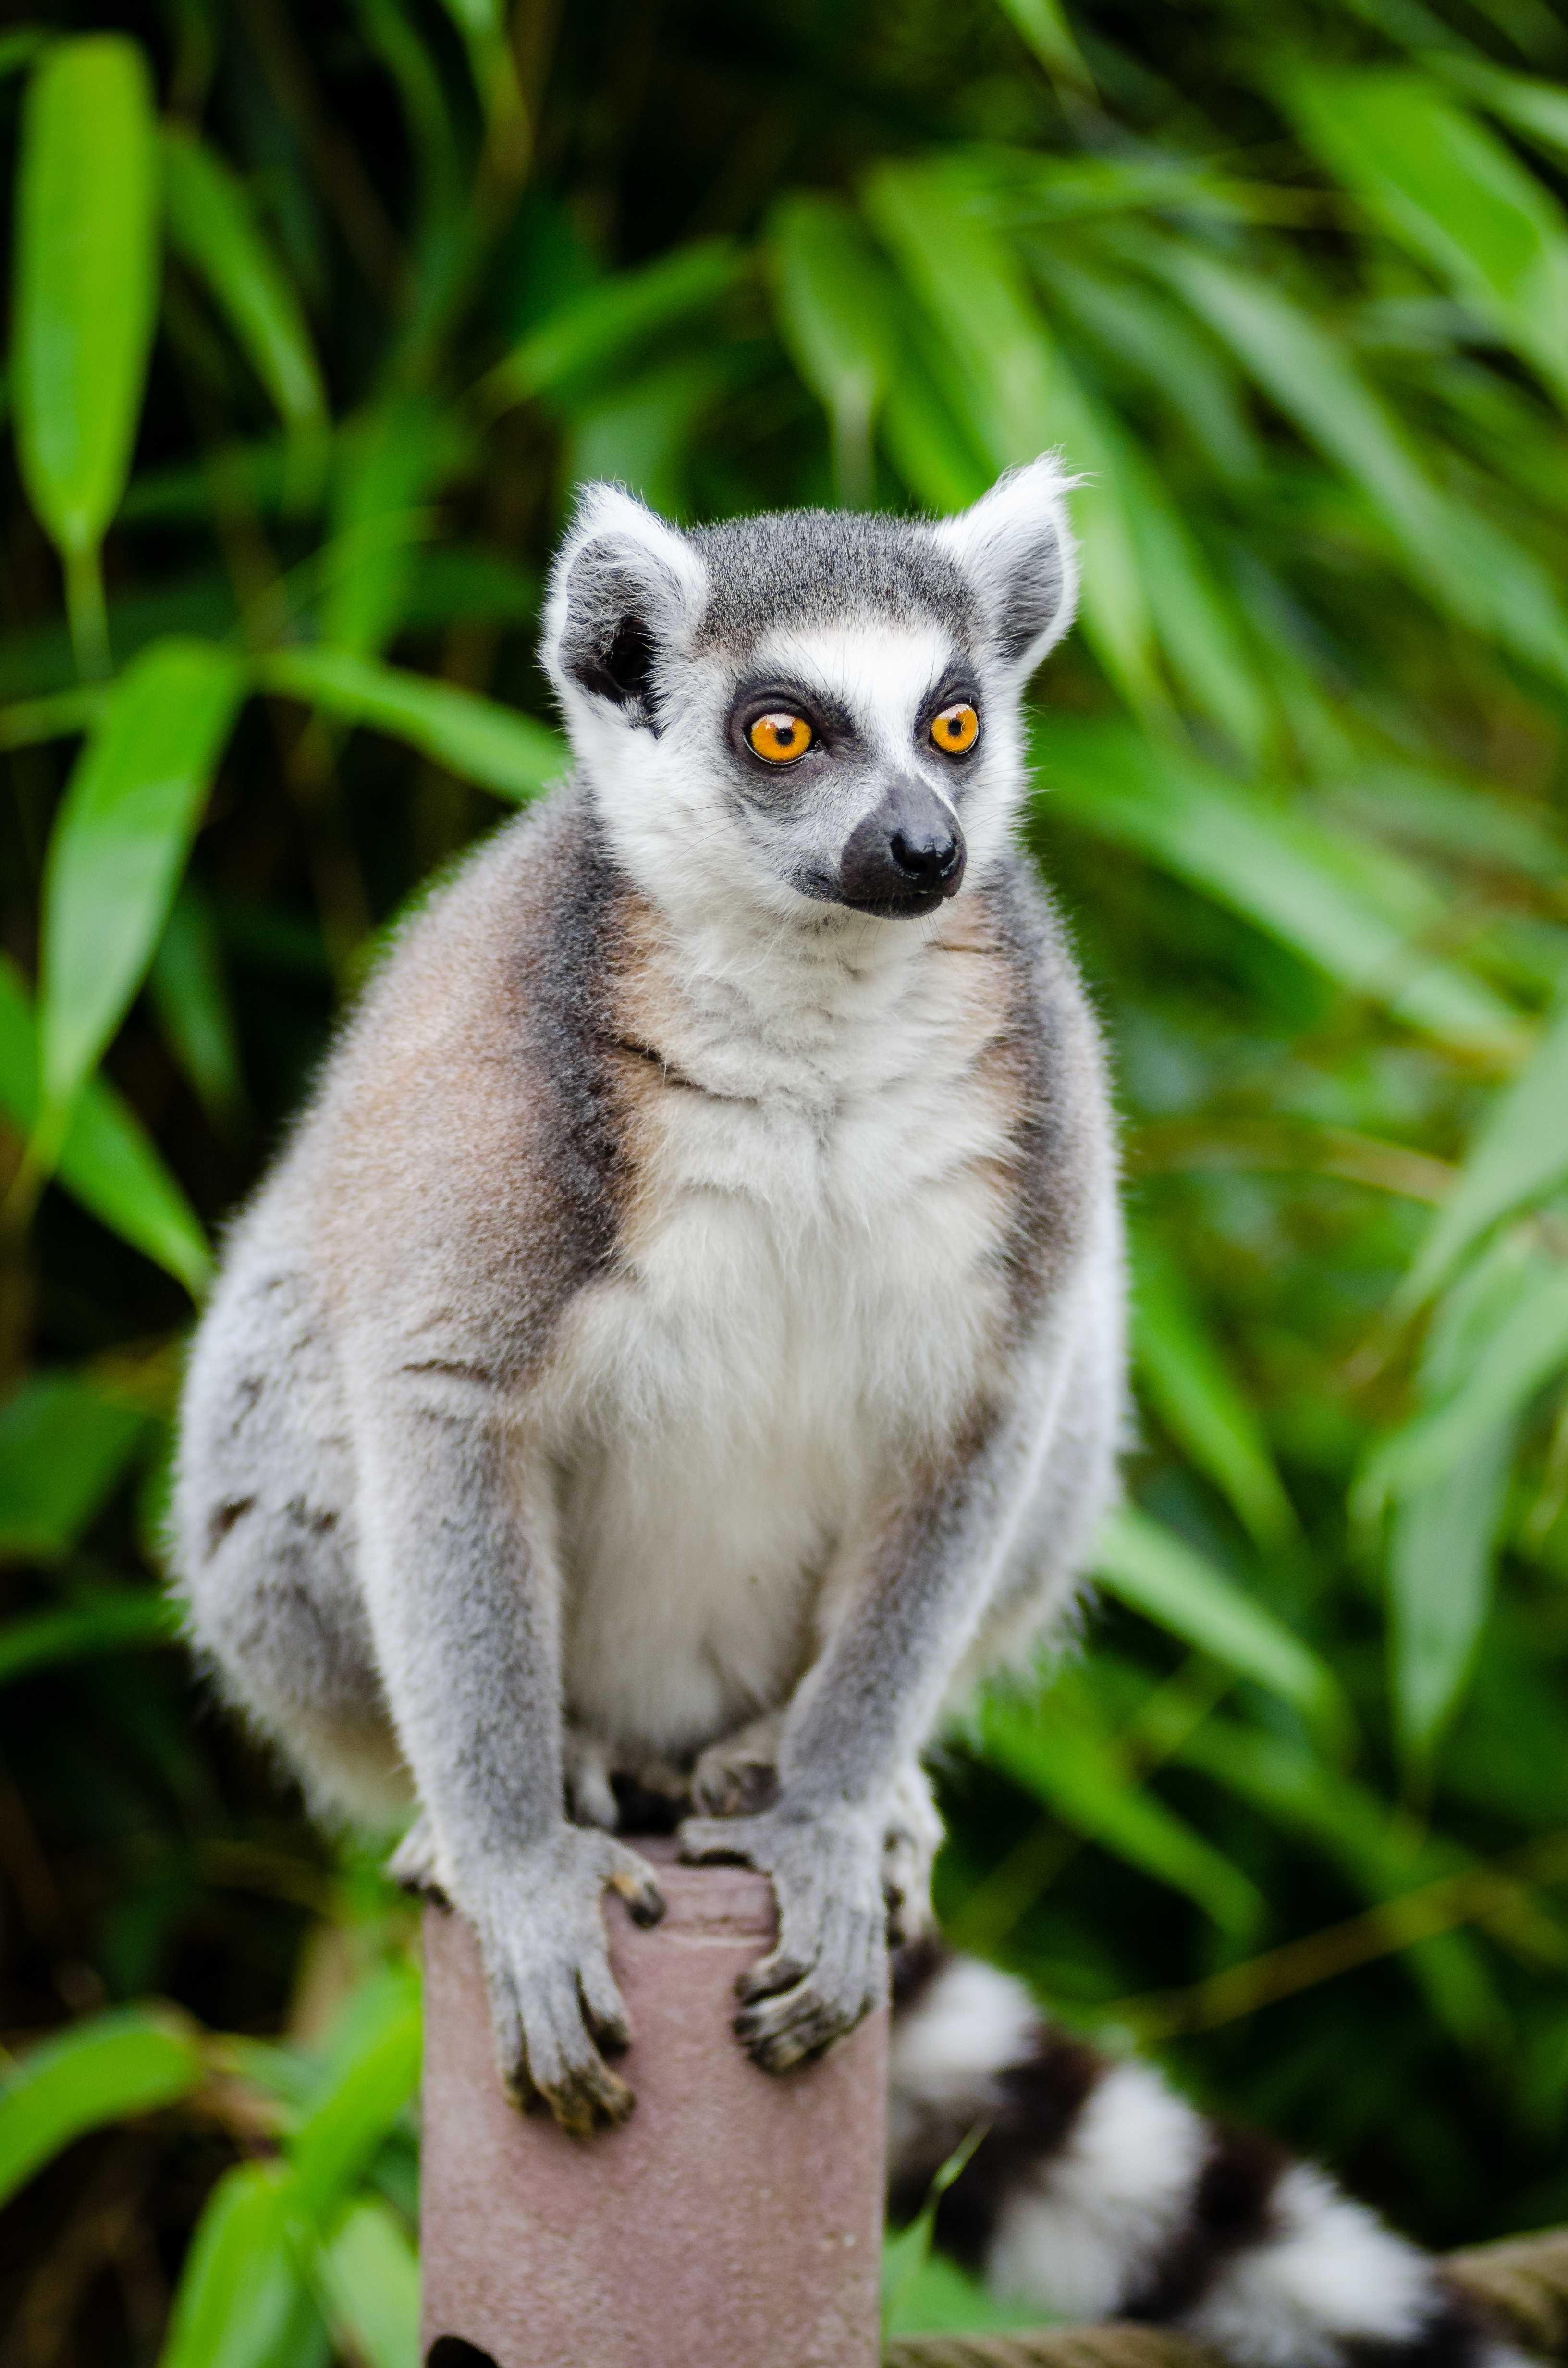
nature, animal, wildlife, zoo, mammal, fauna, primate, squirrel monkey, madagascar, vertebrate, lemur